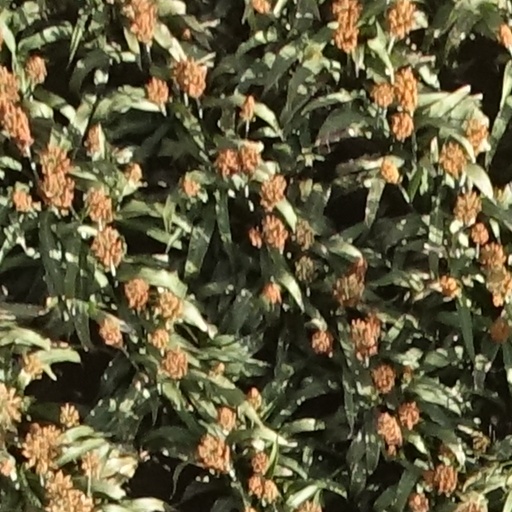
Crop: sorghum